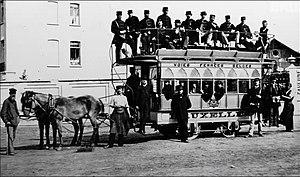
La Compagnie des voies ferrées belges, dite compagnie Morris & Sheldon est créée à Bruxelles en 1868 pour exploiter une ligne de chemin de fer américain entre Schaerbeek et le bois de la Cambre. La compagnie disparait en 1880, à la suite de la fusion avec la Belgian Street Railways and Omnibus Company Limited et la Société brésilienne des tramways pour former la société les tramways bruxellois.